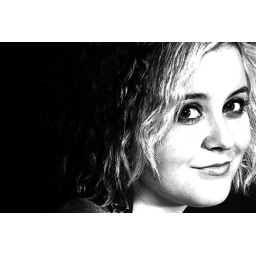
Girl in black and white